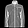
Label: Coat